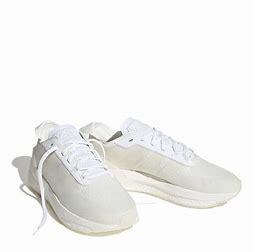
Brand: Adidas
Model: Avryn